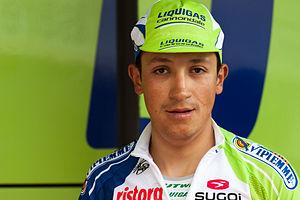
Cayetano Sarmient au Prologue du Critérium du Dauphiné 2012